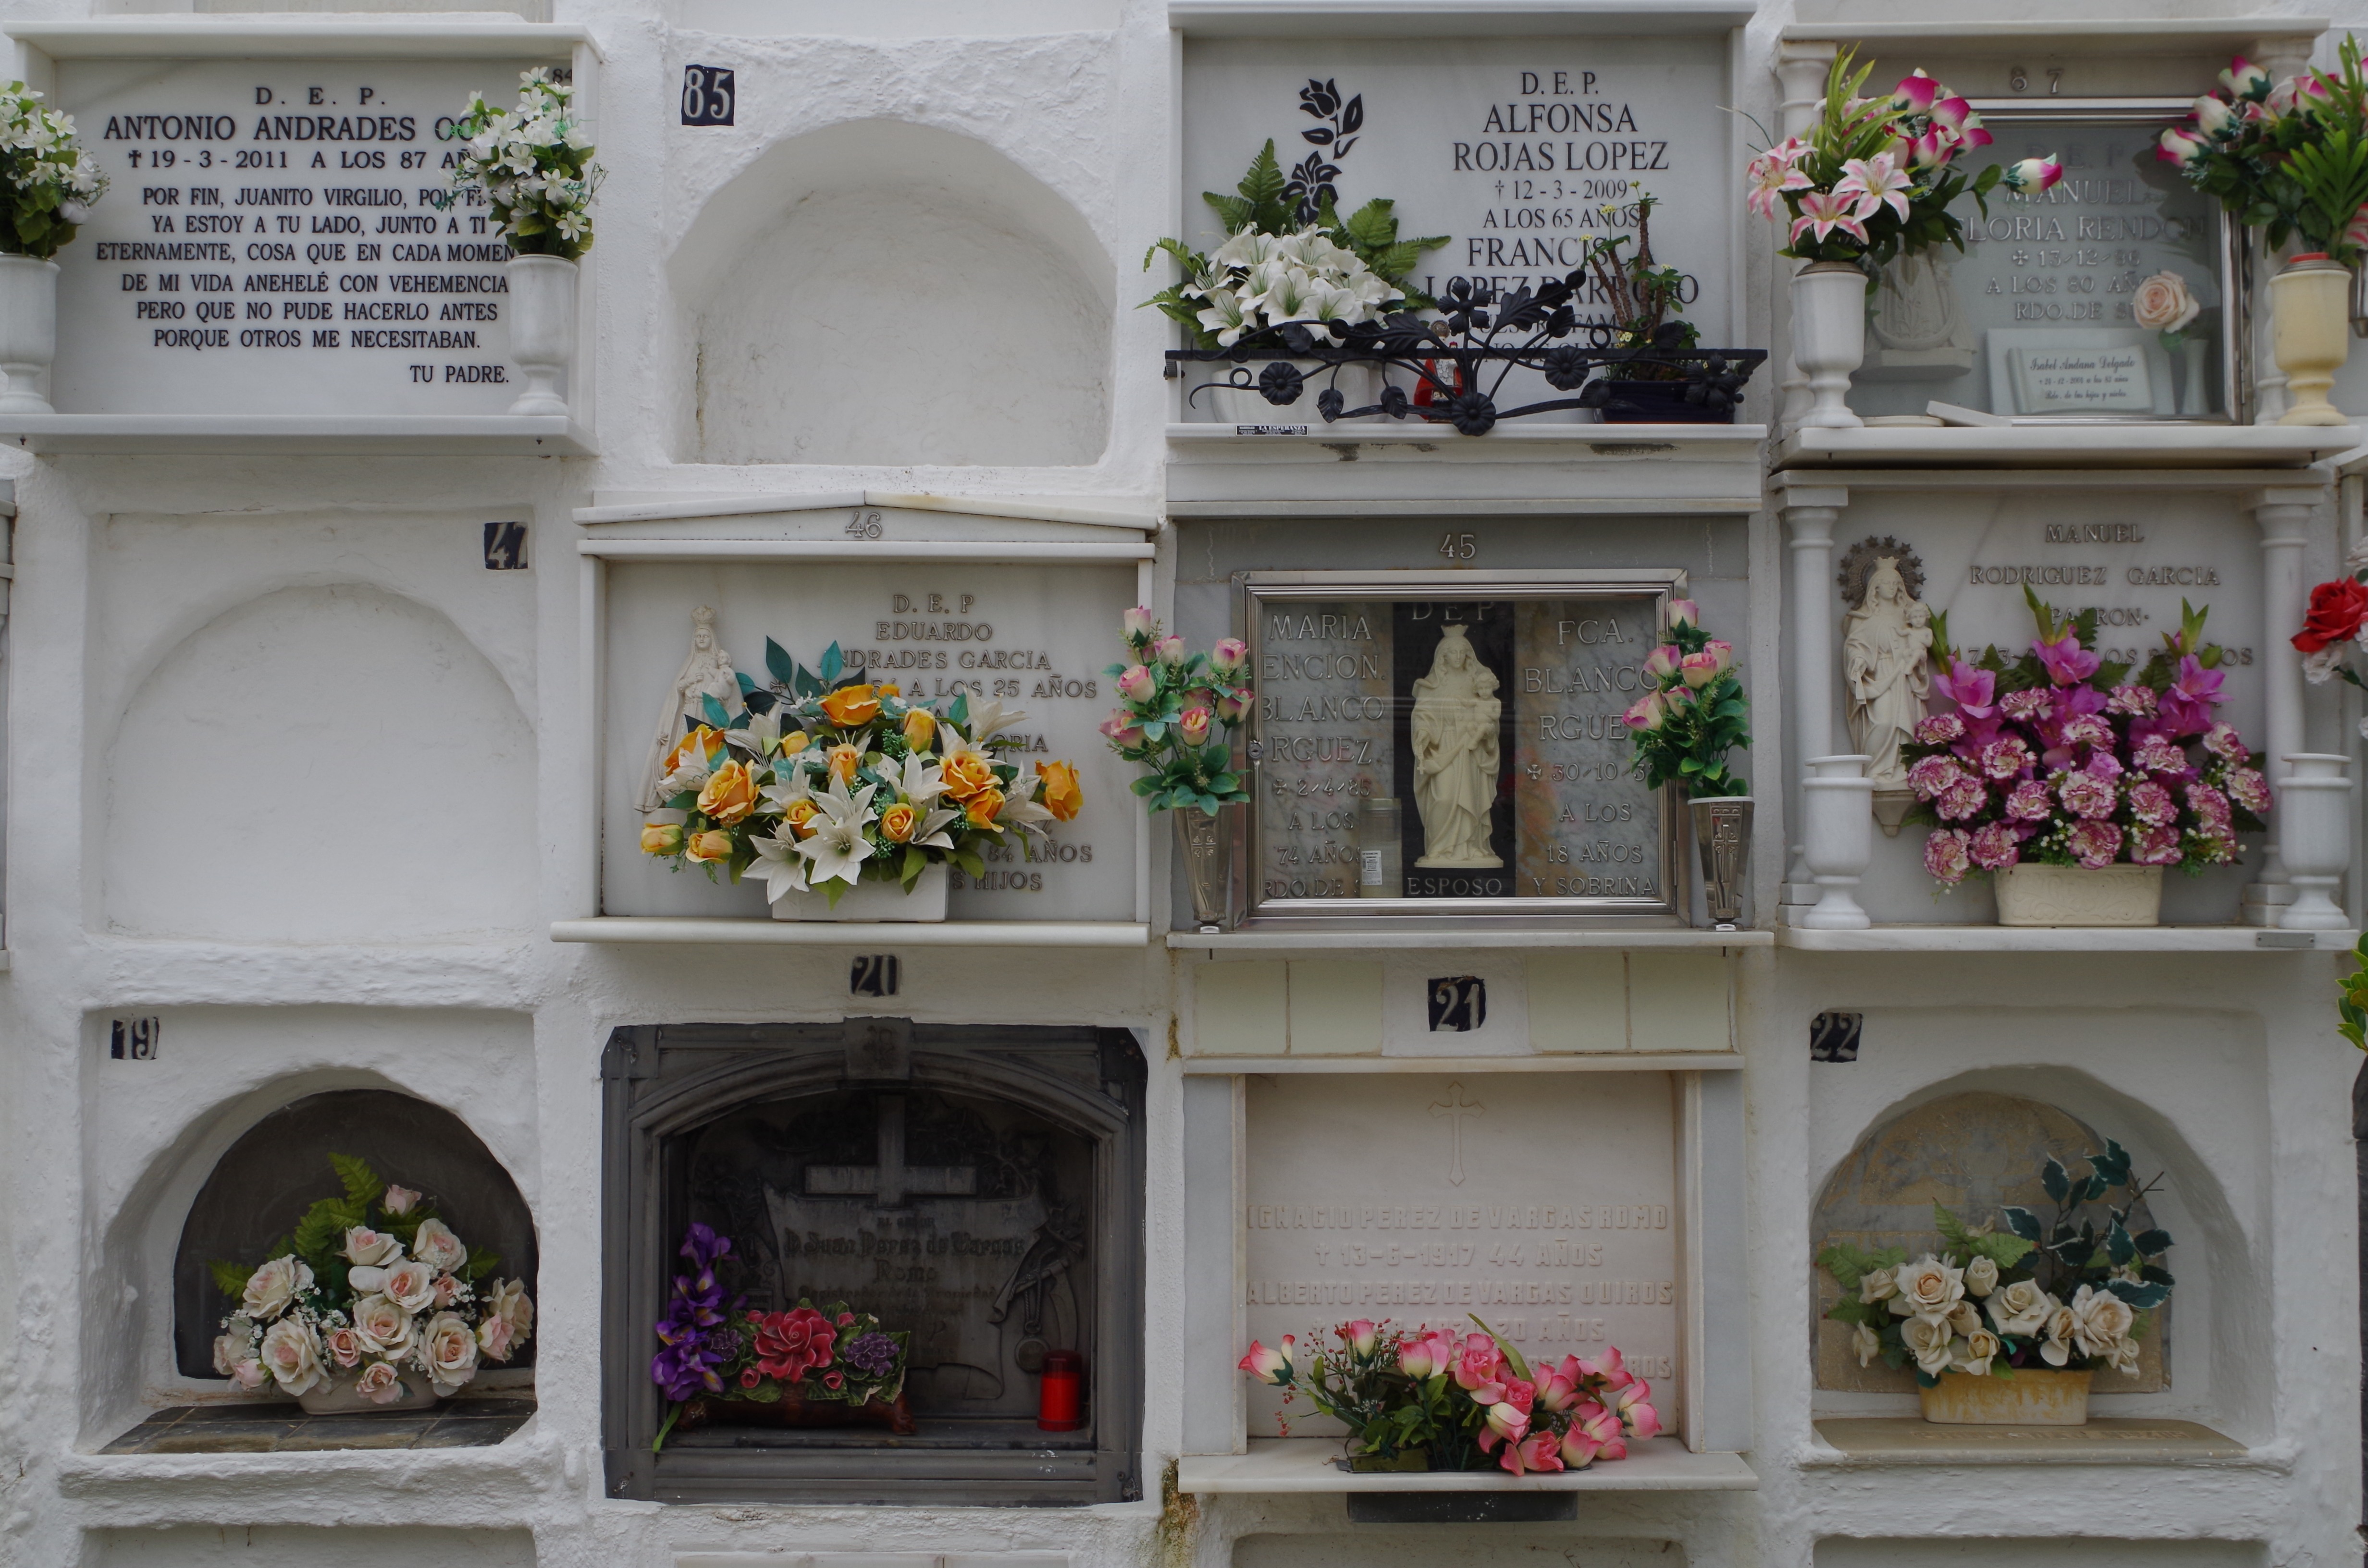
house, flower, home, facade, cemetery, furniture, interior design, spain, floristry, sepulchre